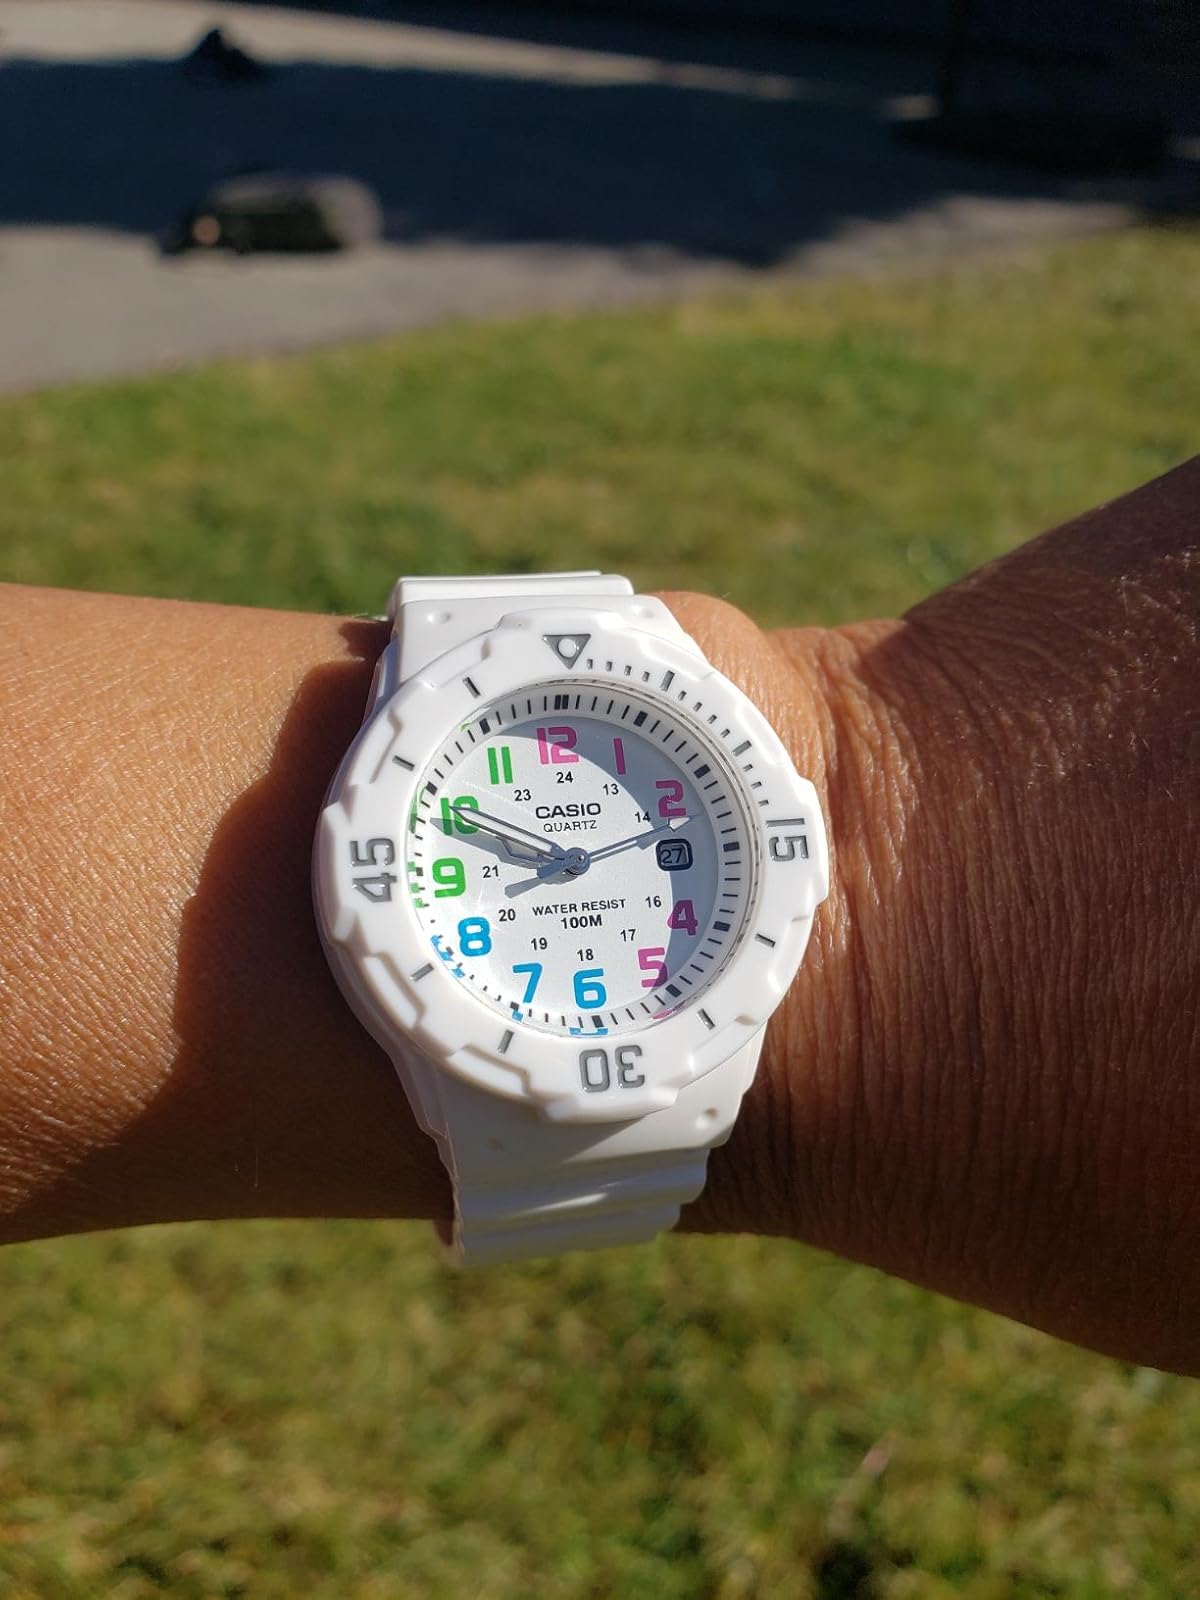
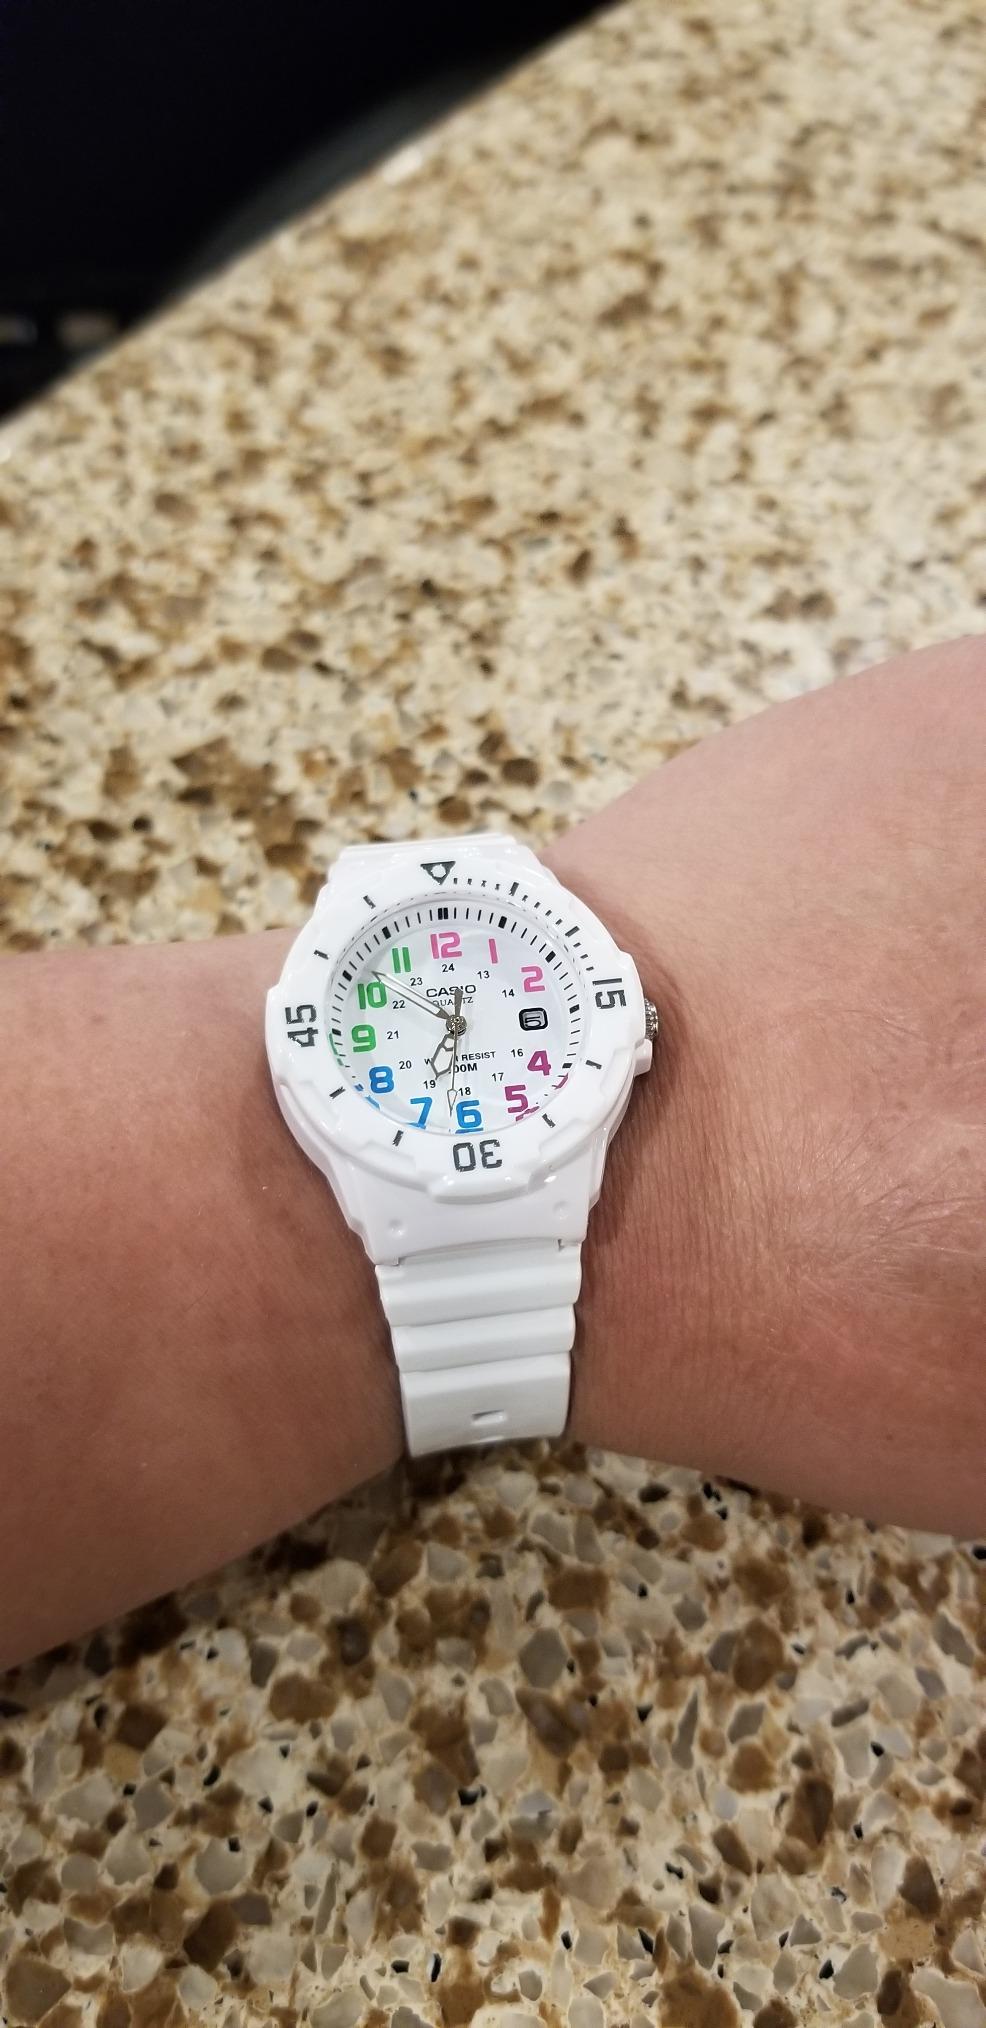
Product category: accessories_watch
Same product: yes